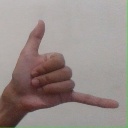
अक्षर: द